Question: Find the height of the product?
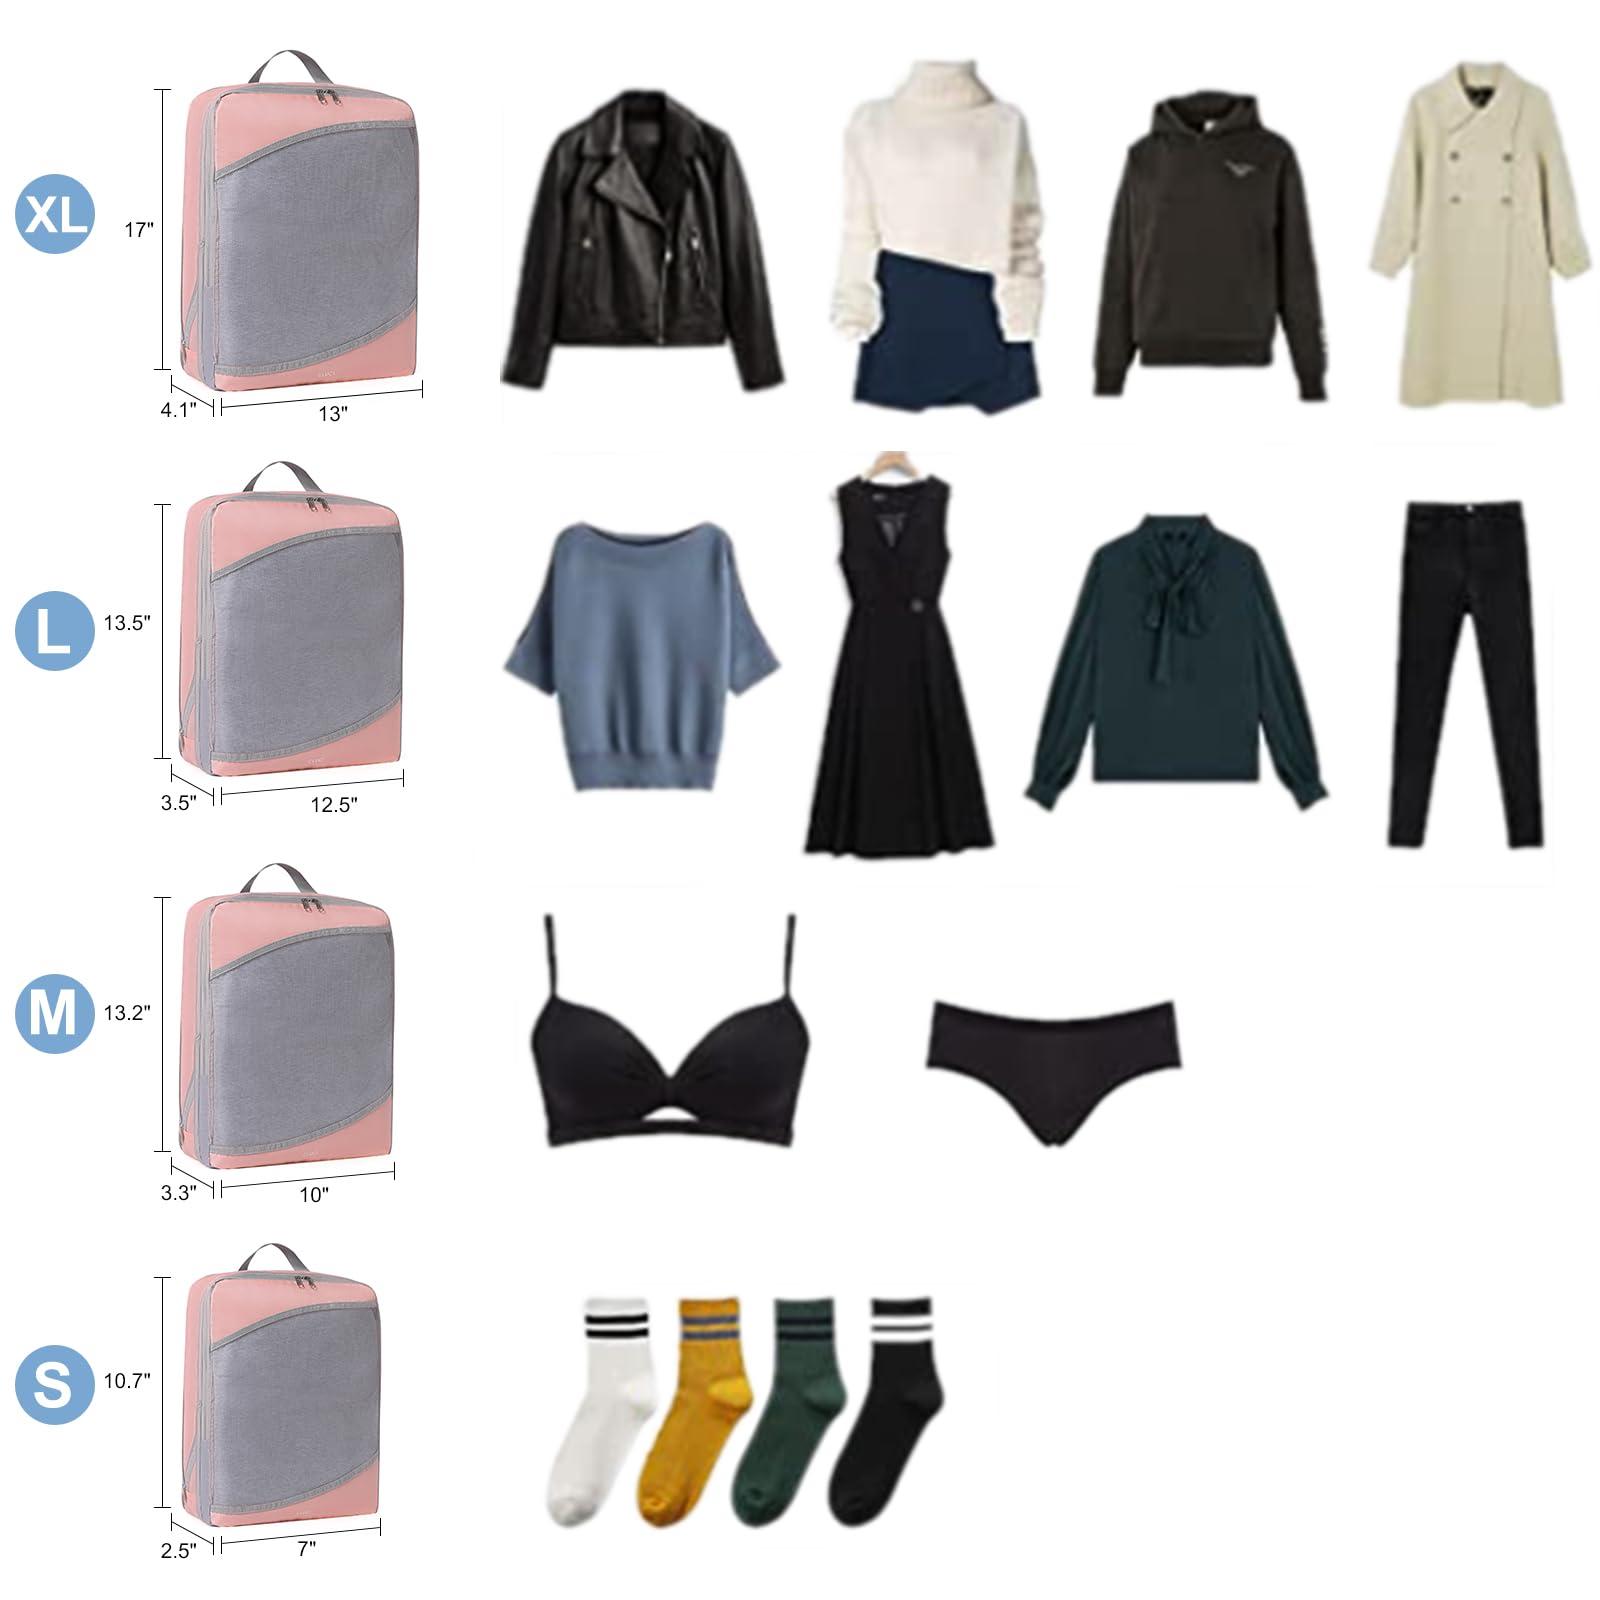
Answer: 13.2 inch